Nordic walking

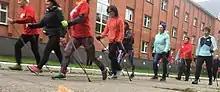
A Nordic walking group

Nordic walking is a Finnish-origin total-body version of walking that can be done both by non-athletes as a health-promoting physical activity and by athletes as a sport. The activity is performed with specially designed walking poles similar to ski poles.